Tannic acid

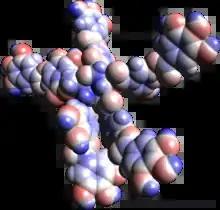
An electrostatic potential map (blue is positive and red is negative charge) of decagalloyl tannic acid, i.e. a tannic acid derived from ten molecules of gallic acid

According to Lowe, two forms of the principle exist – "one soluble in water, of the formula CHO, and the other scarcely soluble, CHO. Both are changed by the loss of water into oak red, CHO."